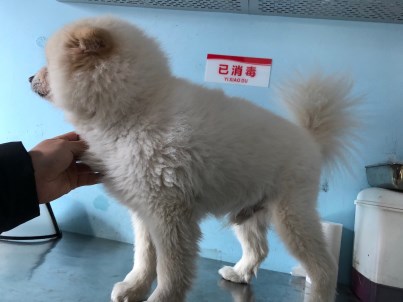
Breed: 1936-n000005-Pomeranian